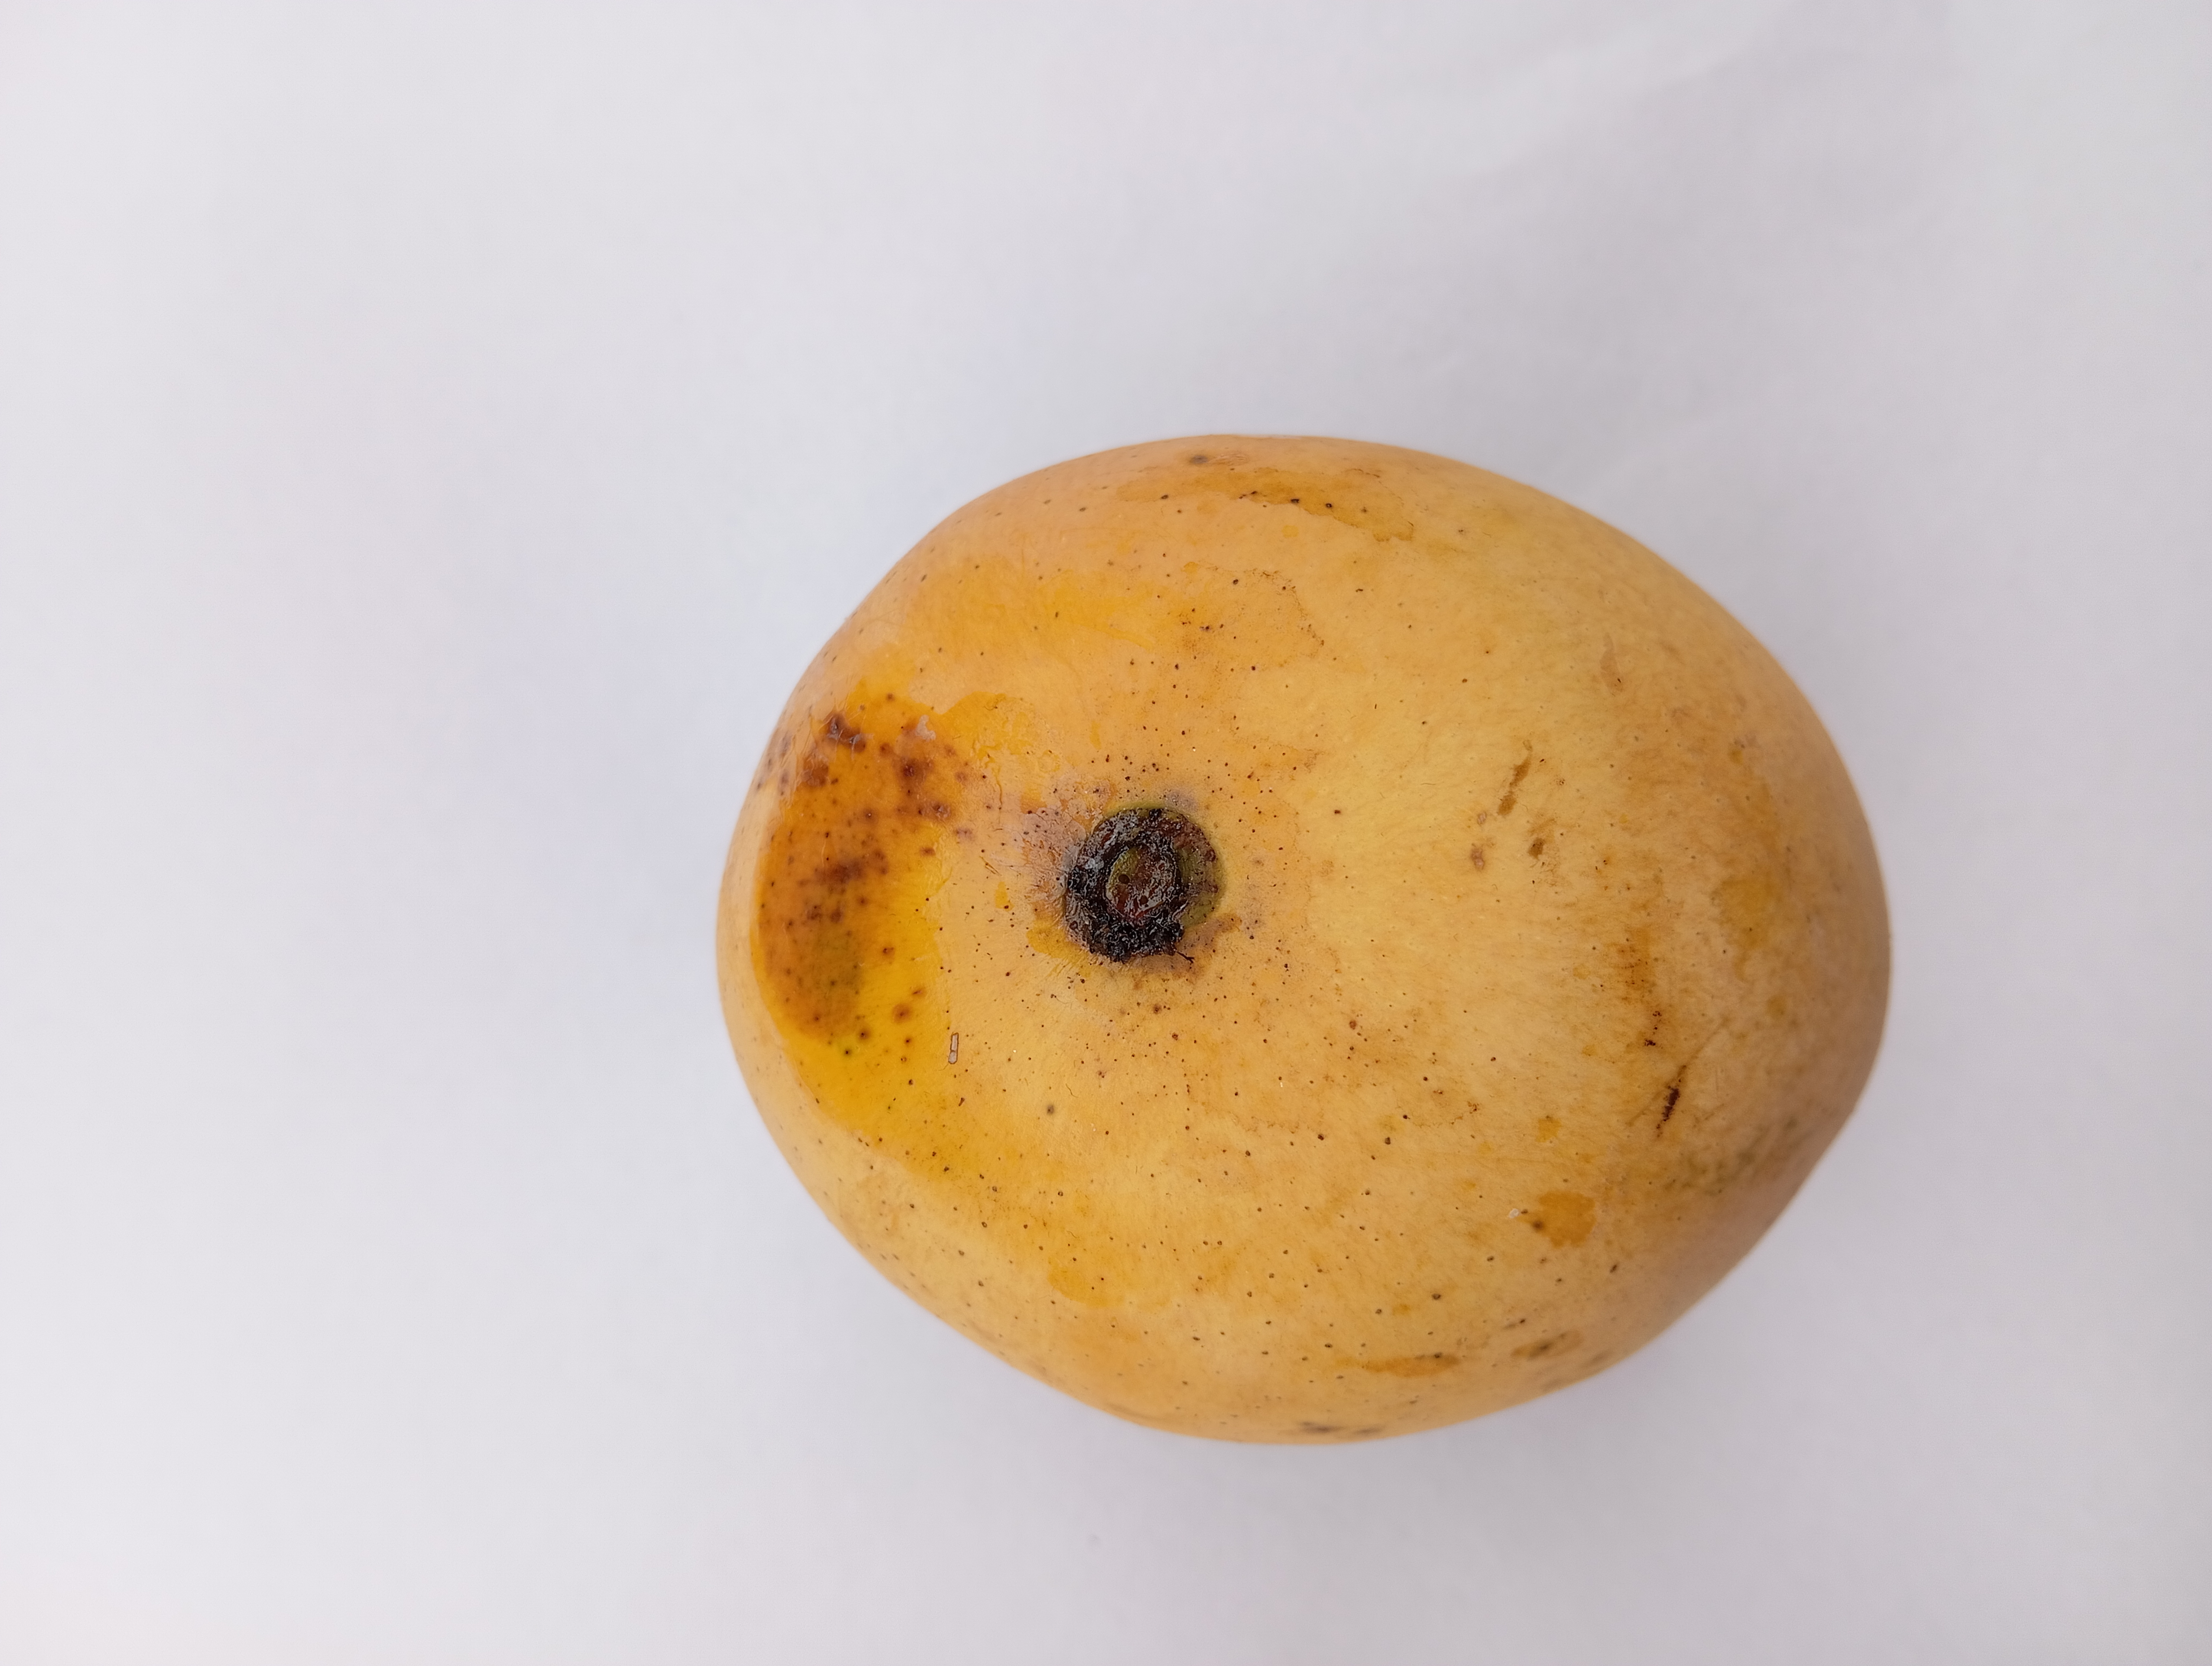
Mango variety: Sundari